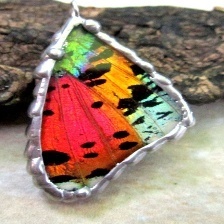
Species: MADAGASCAN SUNSET MOTH